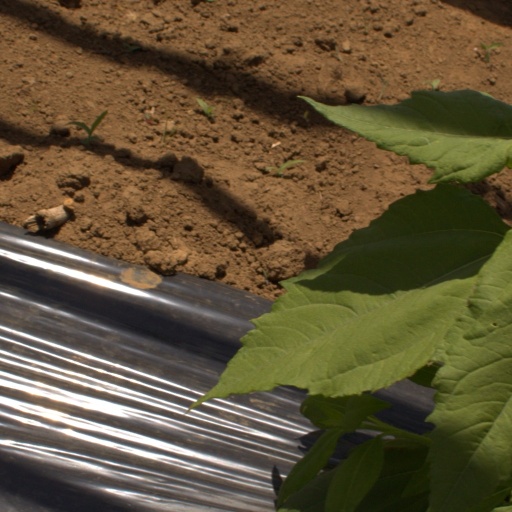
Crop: Jerusalem artichoke